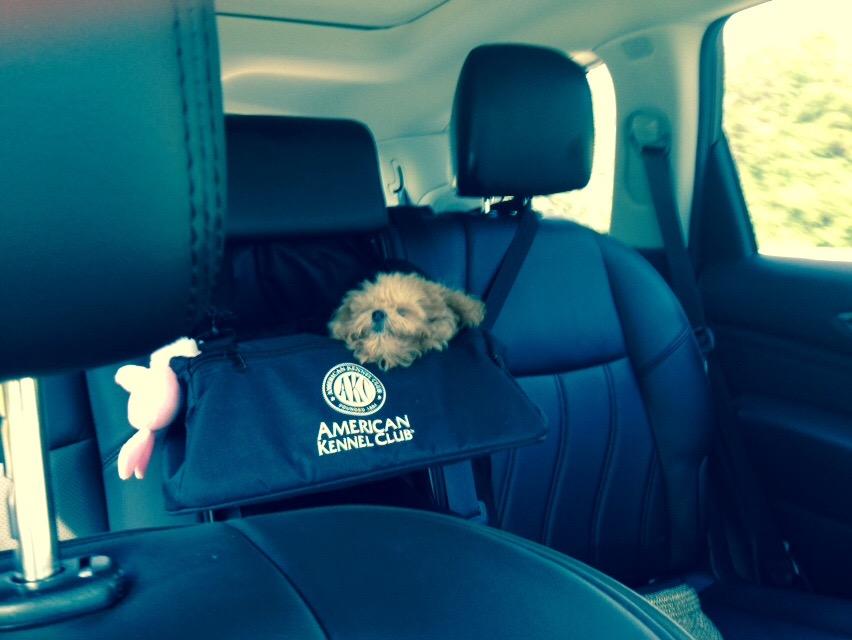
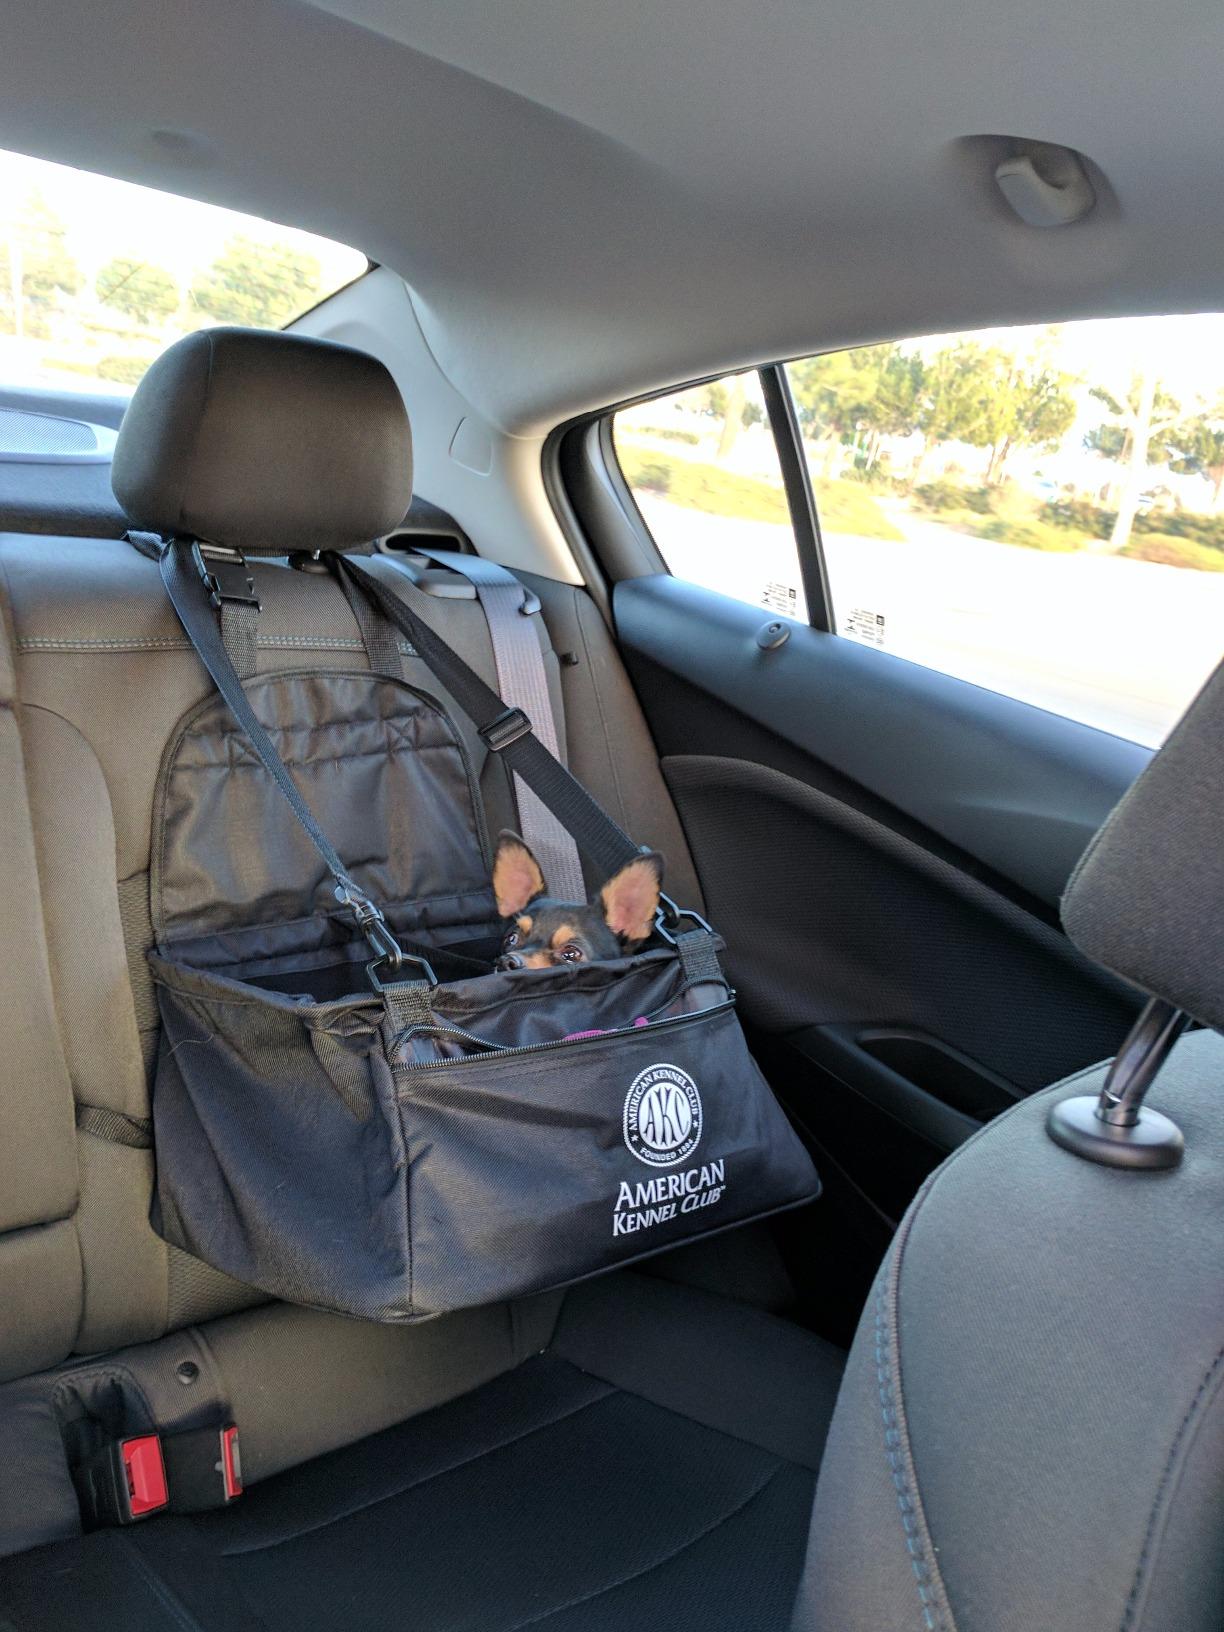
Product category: items_kennel
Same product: yes